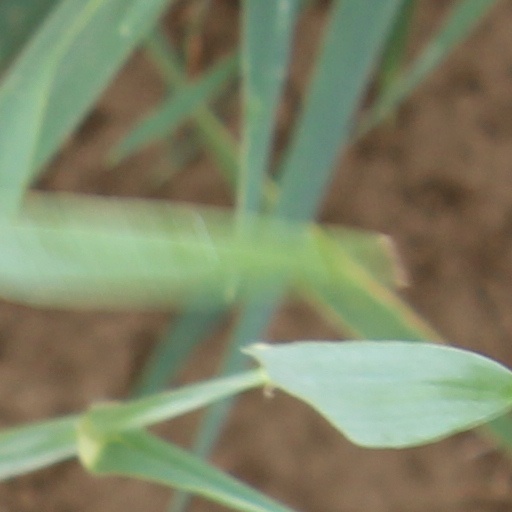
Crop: wheat